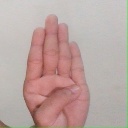
अक्षर: ब